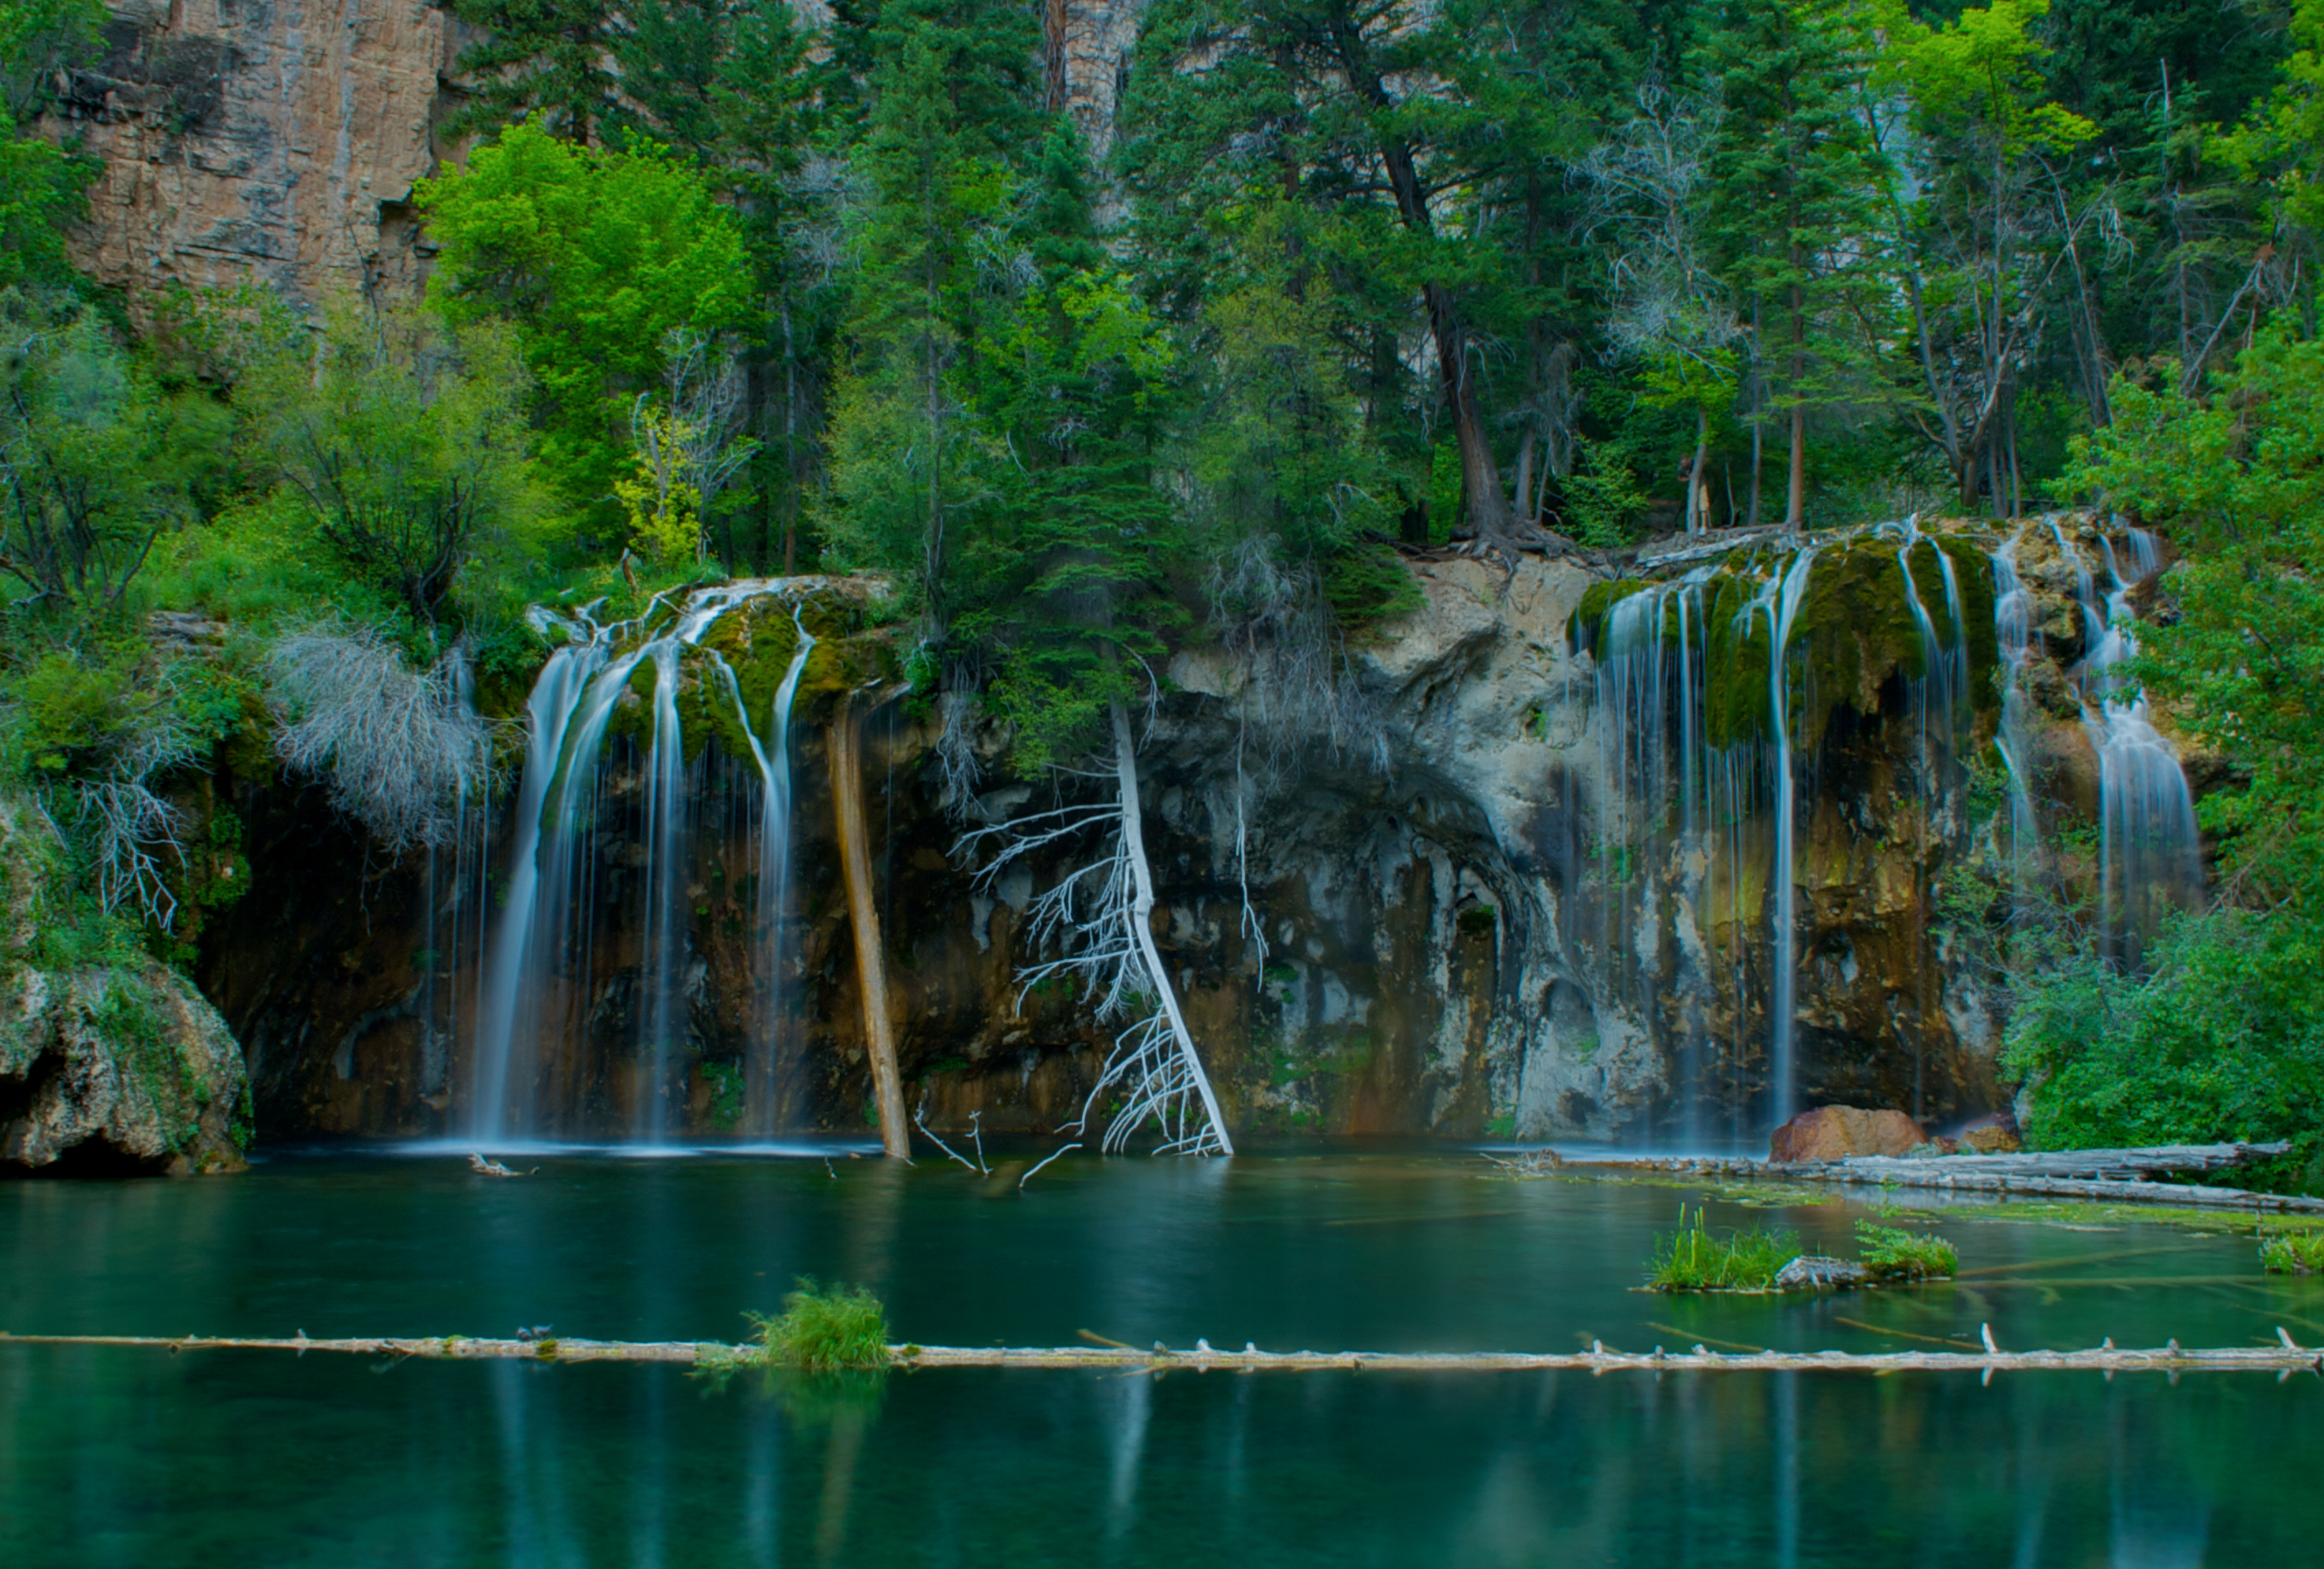
tree, water, nature, forest, waterfall, wilderness, hiking, lake, pond, stream, green, reflection, jungle, hike, botany, blue, canyon, hanging, garden, body of water, colorado, mountains, vegetation, rainforest, waterfalls, woodland, habitat, water feature, watercourse, glenwood, natural environment, bayou